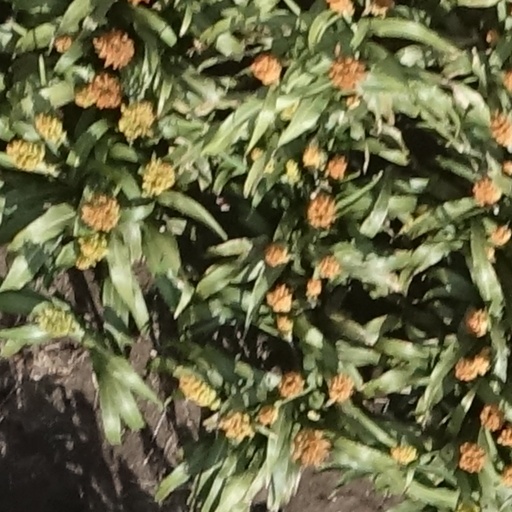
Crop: sorghum